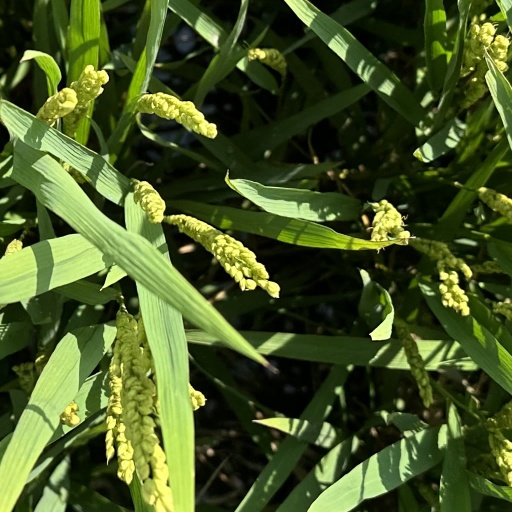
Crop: rice